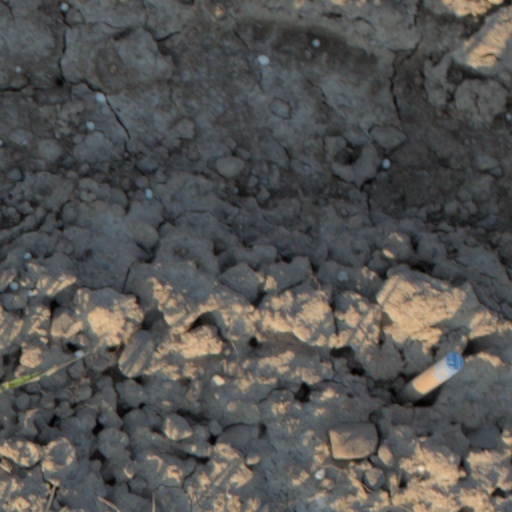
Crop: wheat